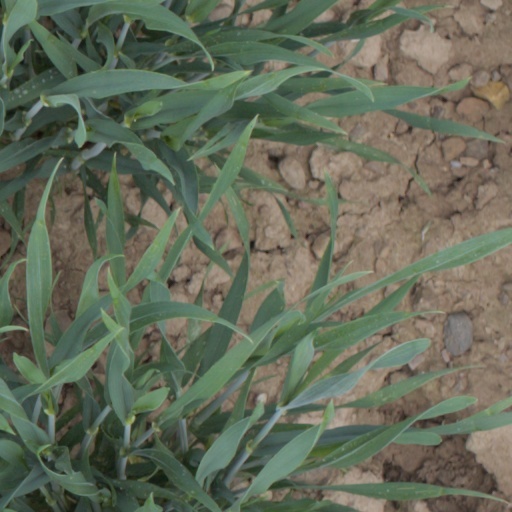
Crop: wheat